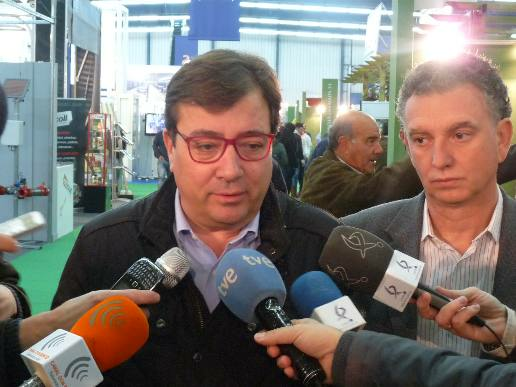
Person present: Yes